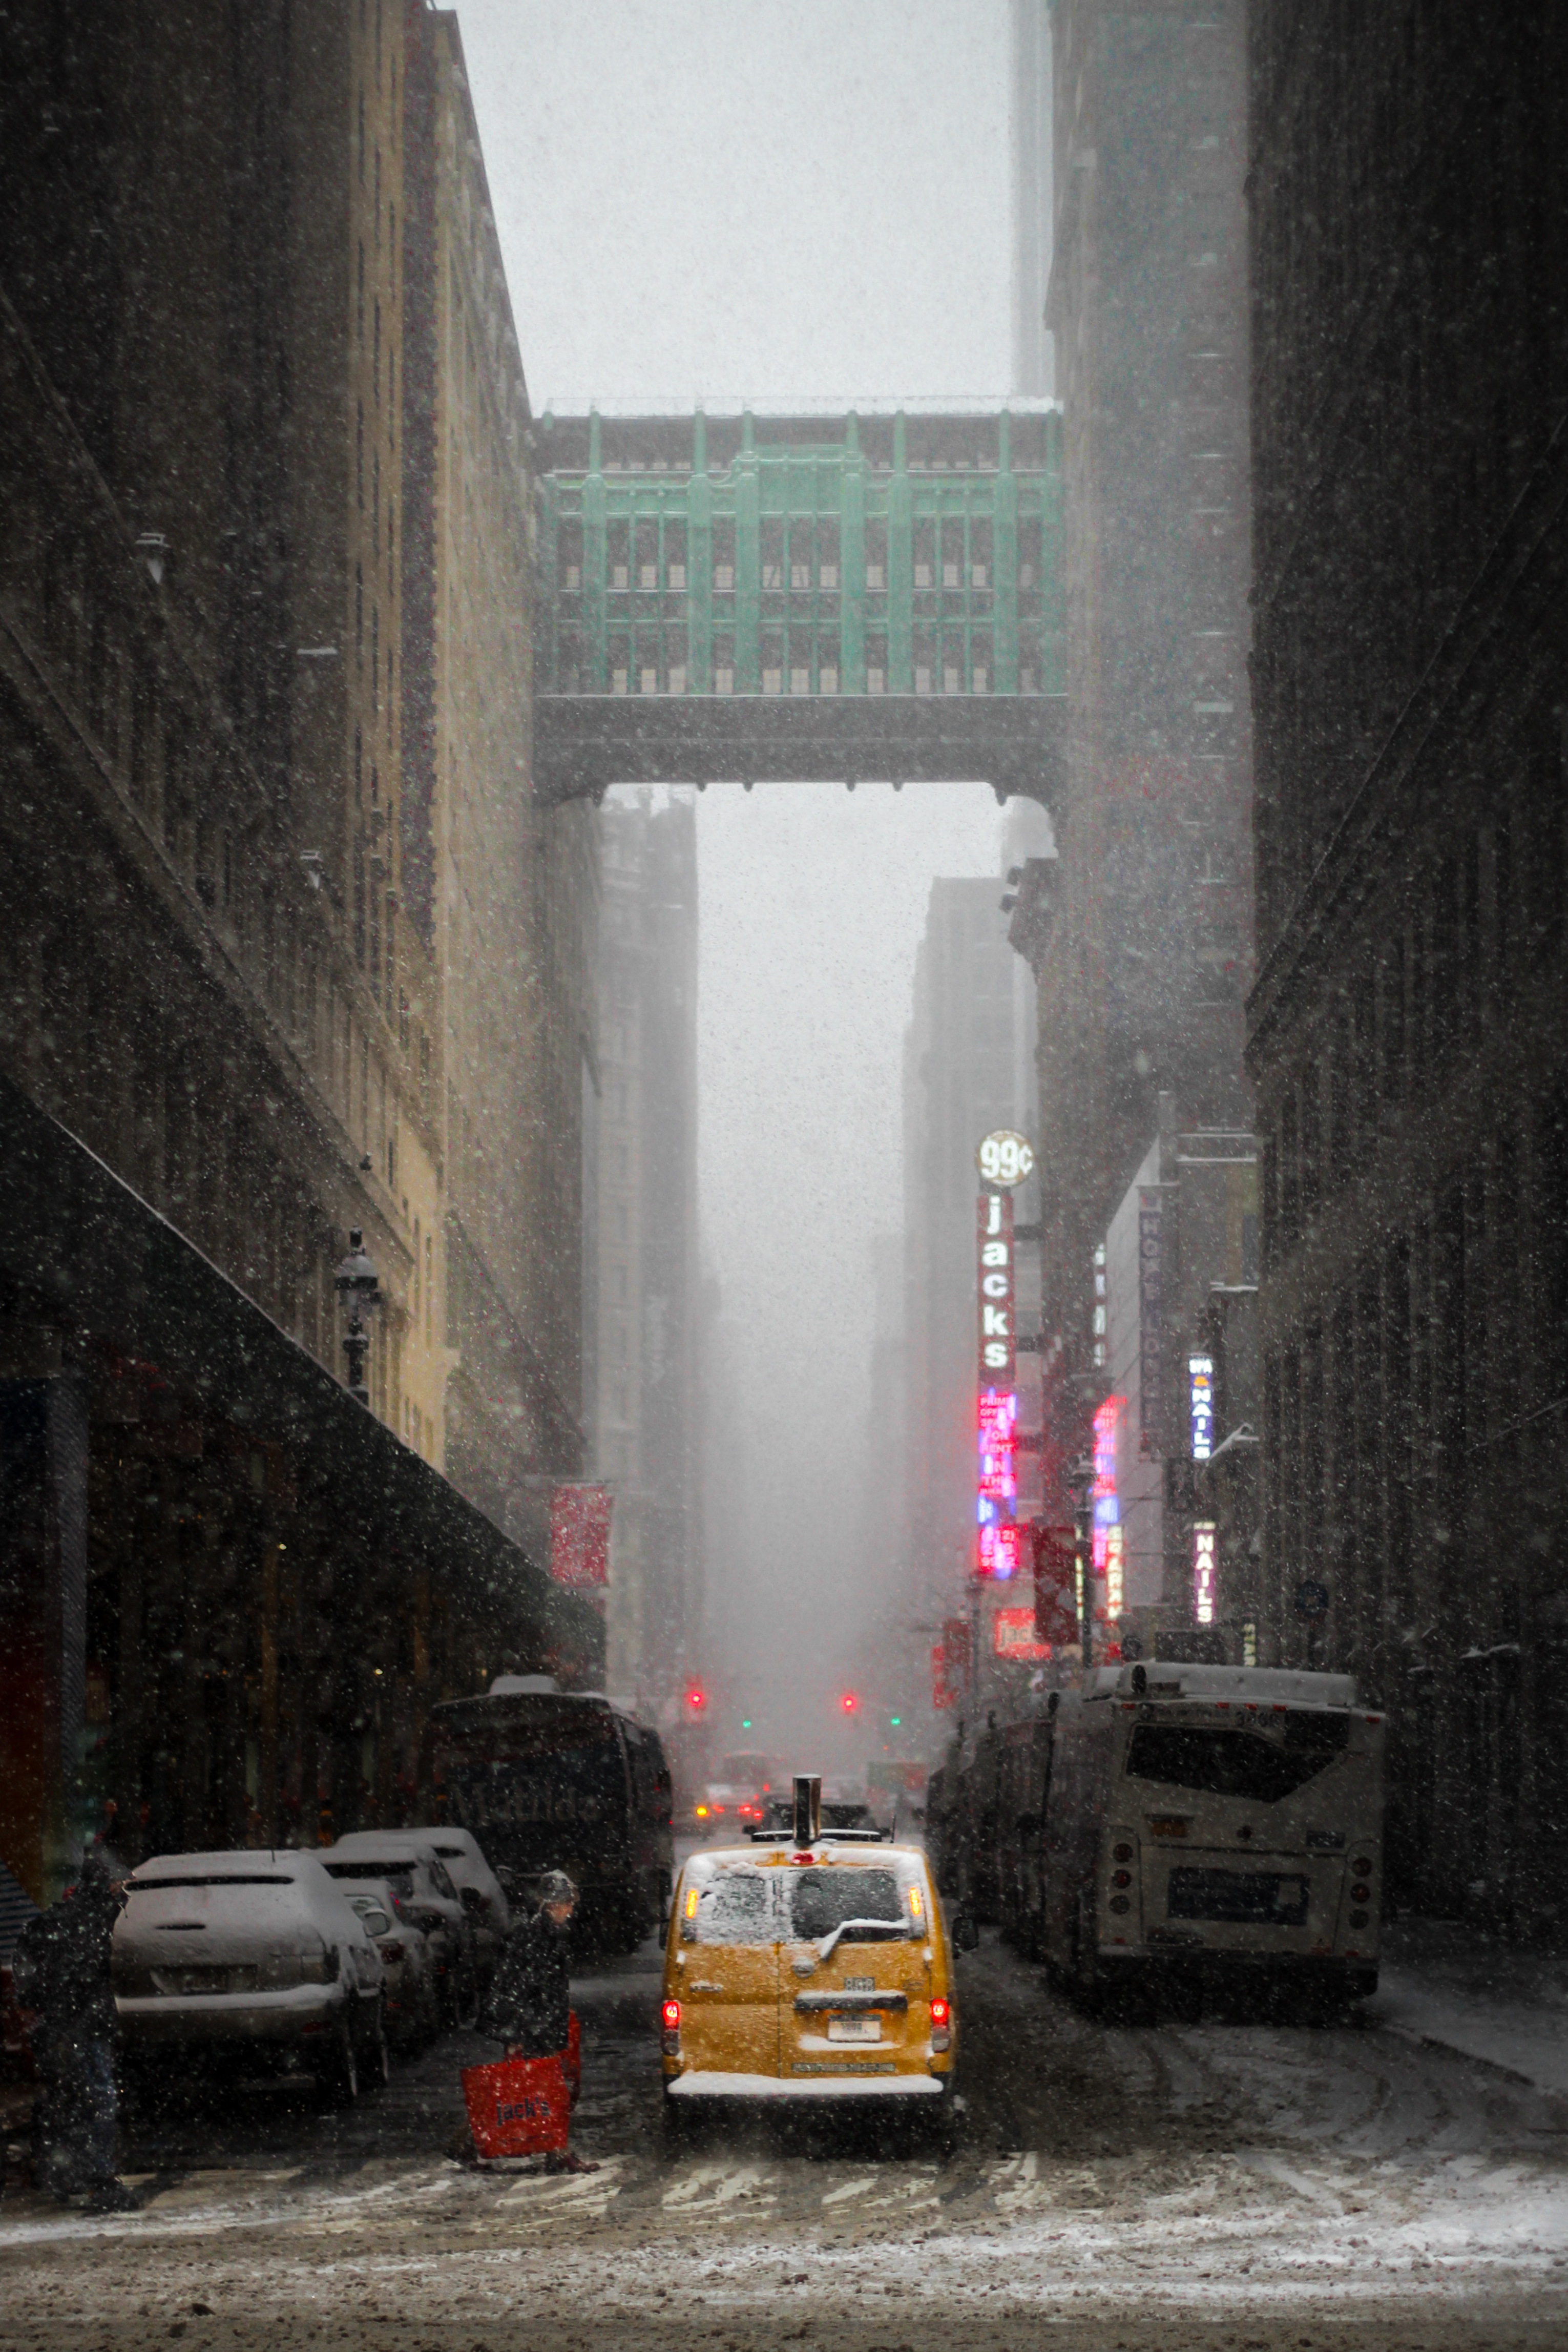
snow, road, street, alley, city, skyscraper, cityscape, downtown, weather, darkness, infrastructure, shape, urban area, atmospheric phenomenon, human settlement